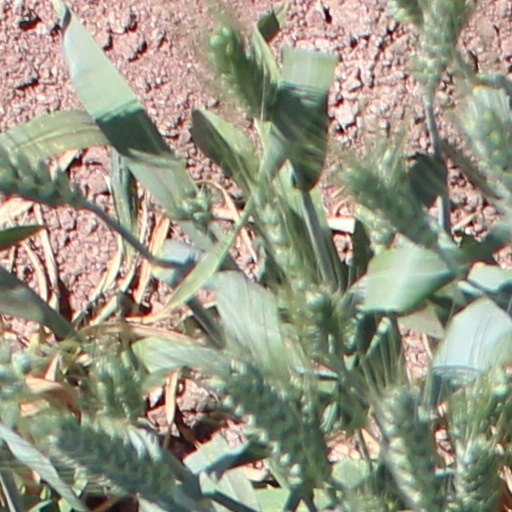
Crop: wheat